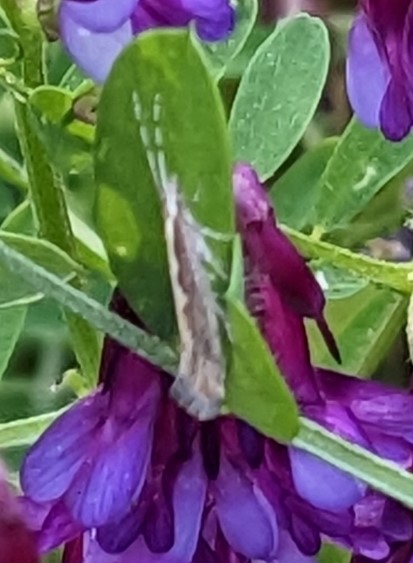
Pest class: diamondback_moth